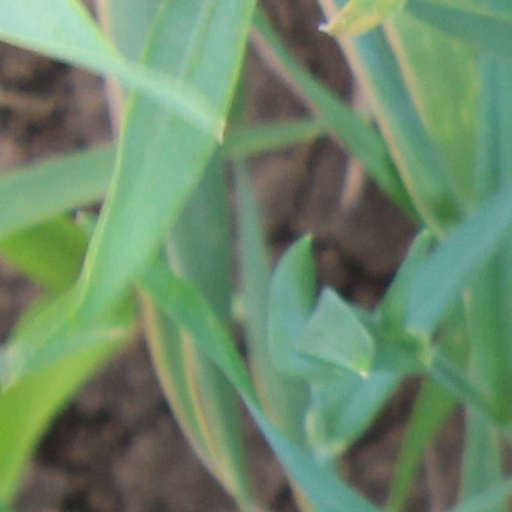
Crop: wheat